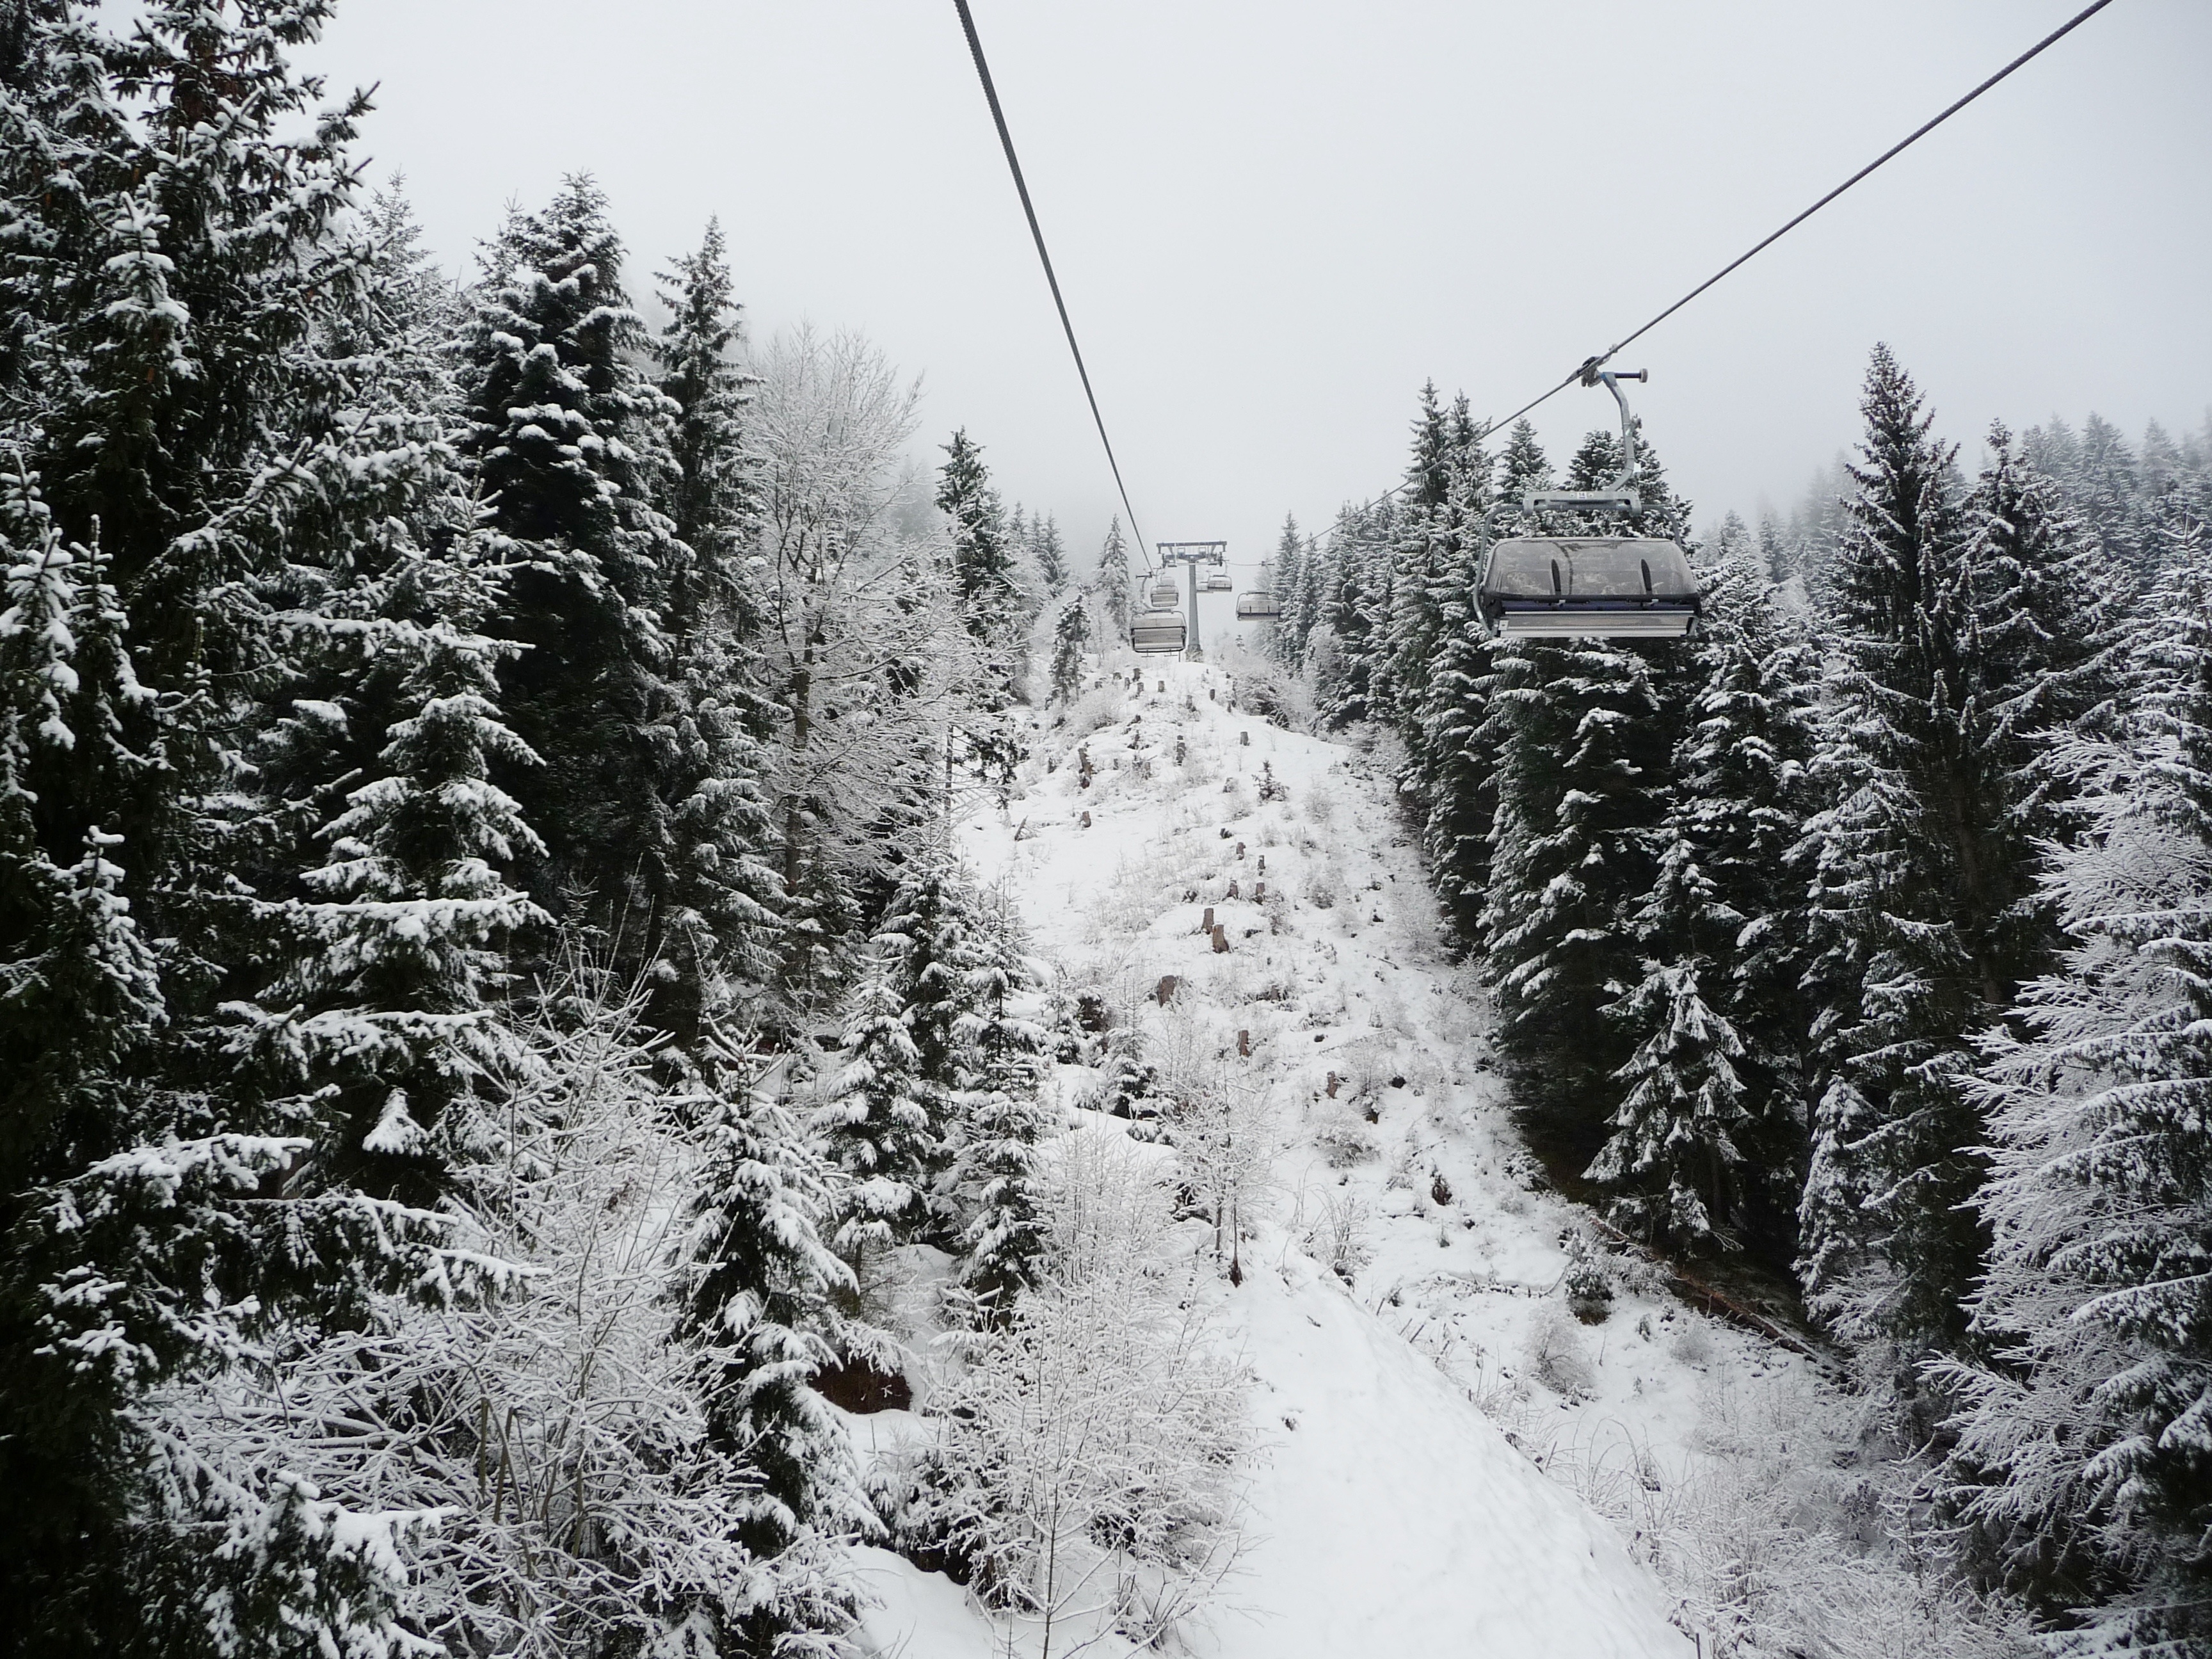
tree, forest, mountain, snow, winter, weather, season, footwear, freezing, nordic skiing, ski equipment, woody plant, geological phenomenon